Receiver (firearms)

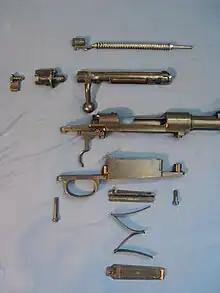
A disassembled Mauser action showing a partially disassembled receiver and bolt

In firearms terminology and law, the firearm frame or receiver is the part of a firearm which integrates other components by providing housing for internal action components such as the hammer, bolt or breechblock, firing pin and extractor, and has threaded interfaces for externally attaching ("receiving") components such as the barrel, stock, trigger mechanism and iron/optical sights. Some firearm designs, such as the AR-15 platform, feature receivers that have 2 separate sub-assemblies called the upper receiver which houses the barrel/trunnion, bolt components etc and the lower receiver (Trigger Mechanism Housing in some cases) that holds the fire control group, pistol grip, selector, stock etc.